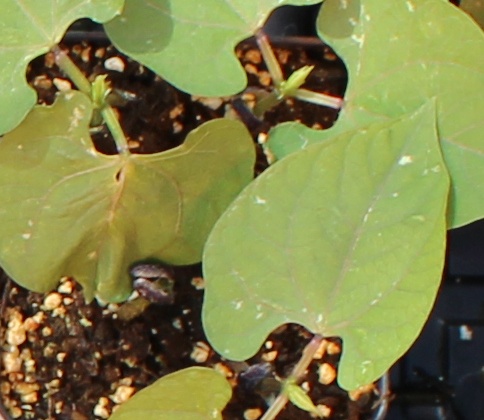
Label: Blackbean